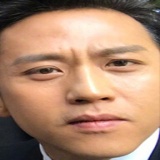
diễn viên Trần Hách